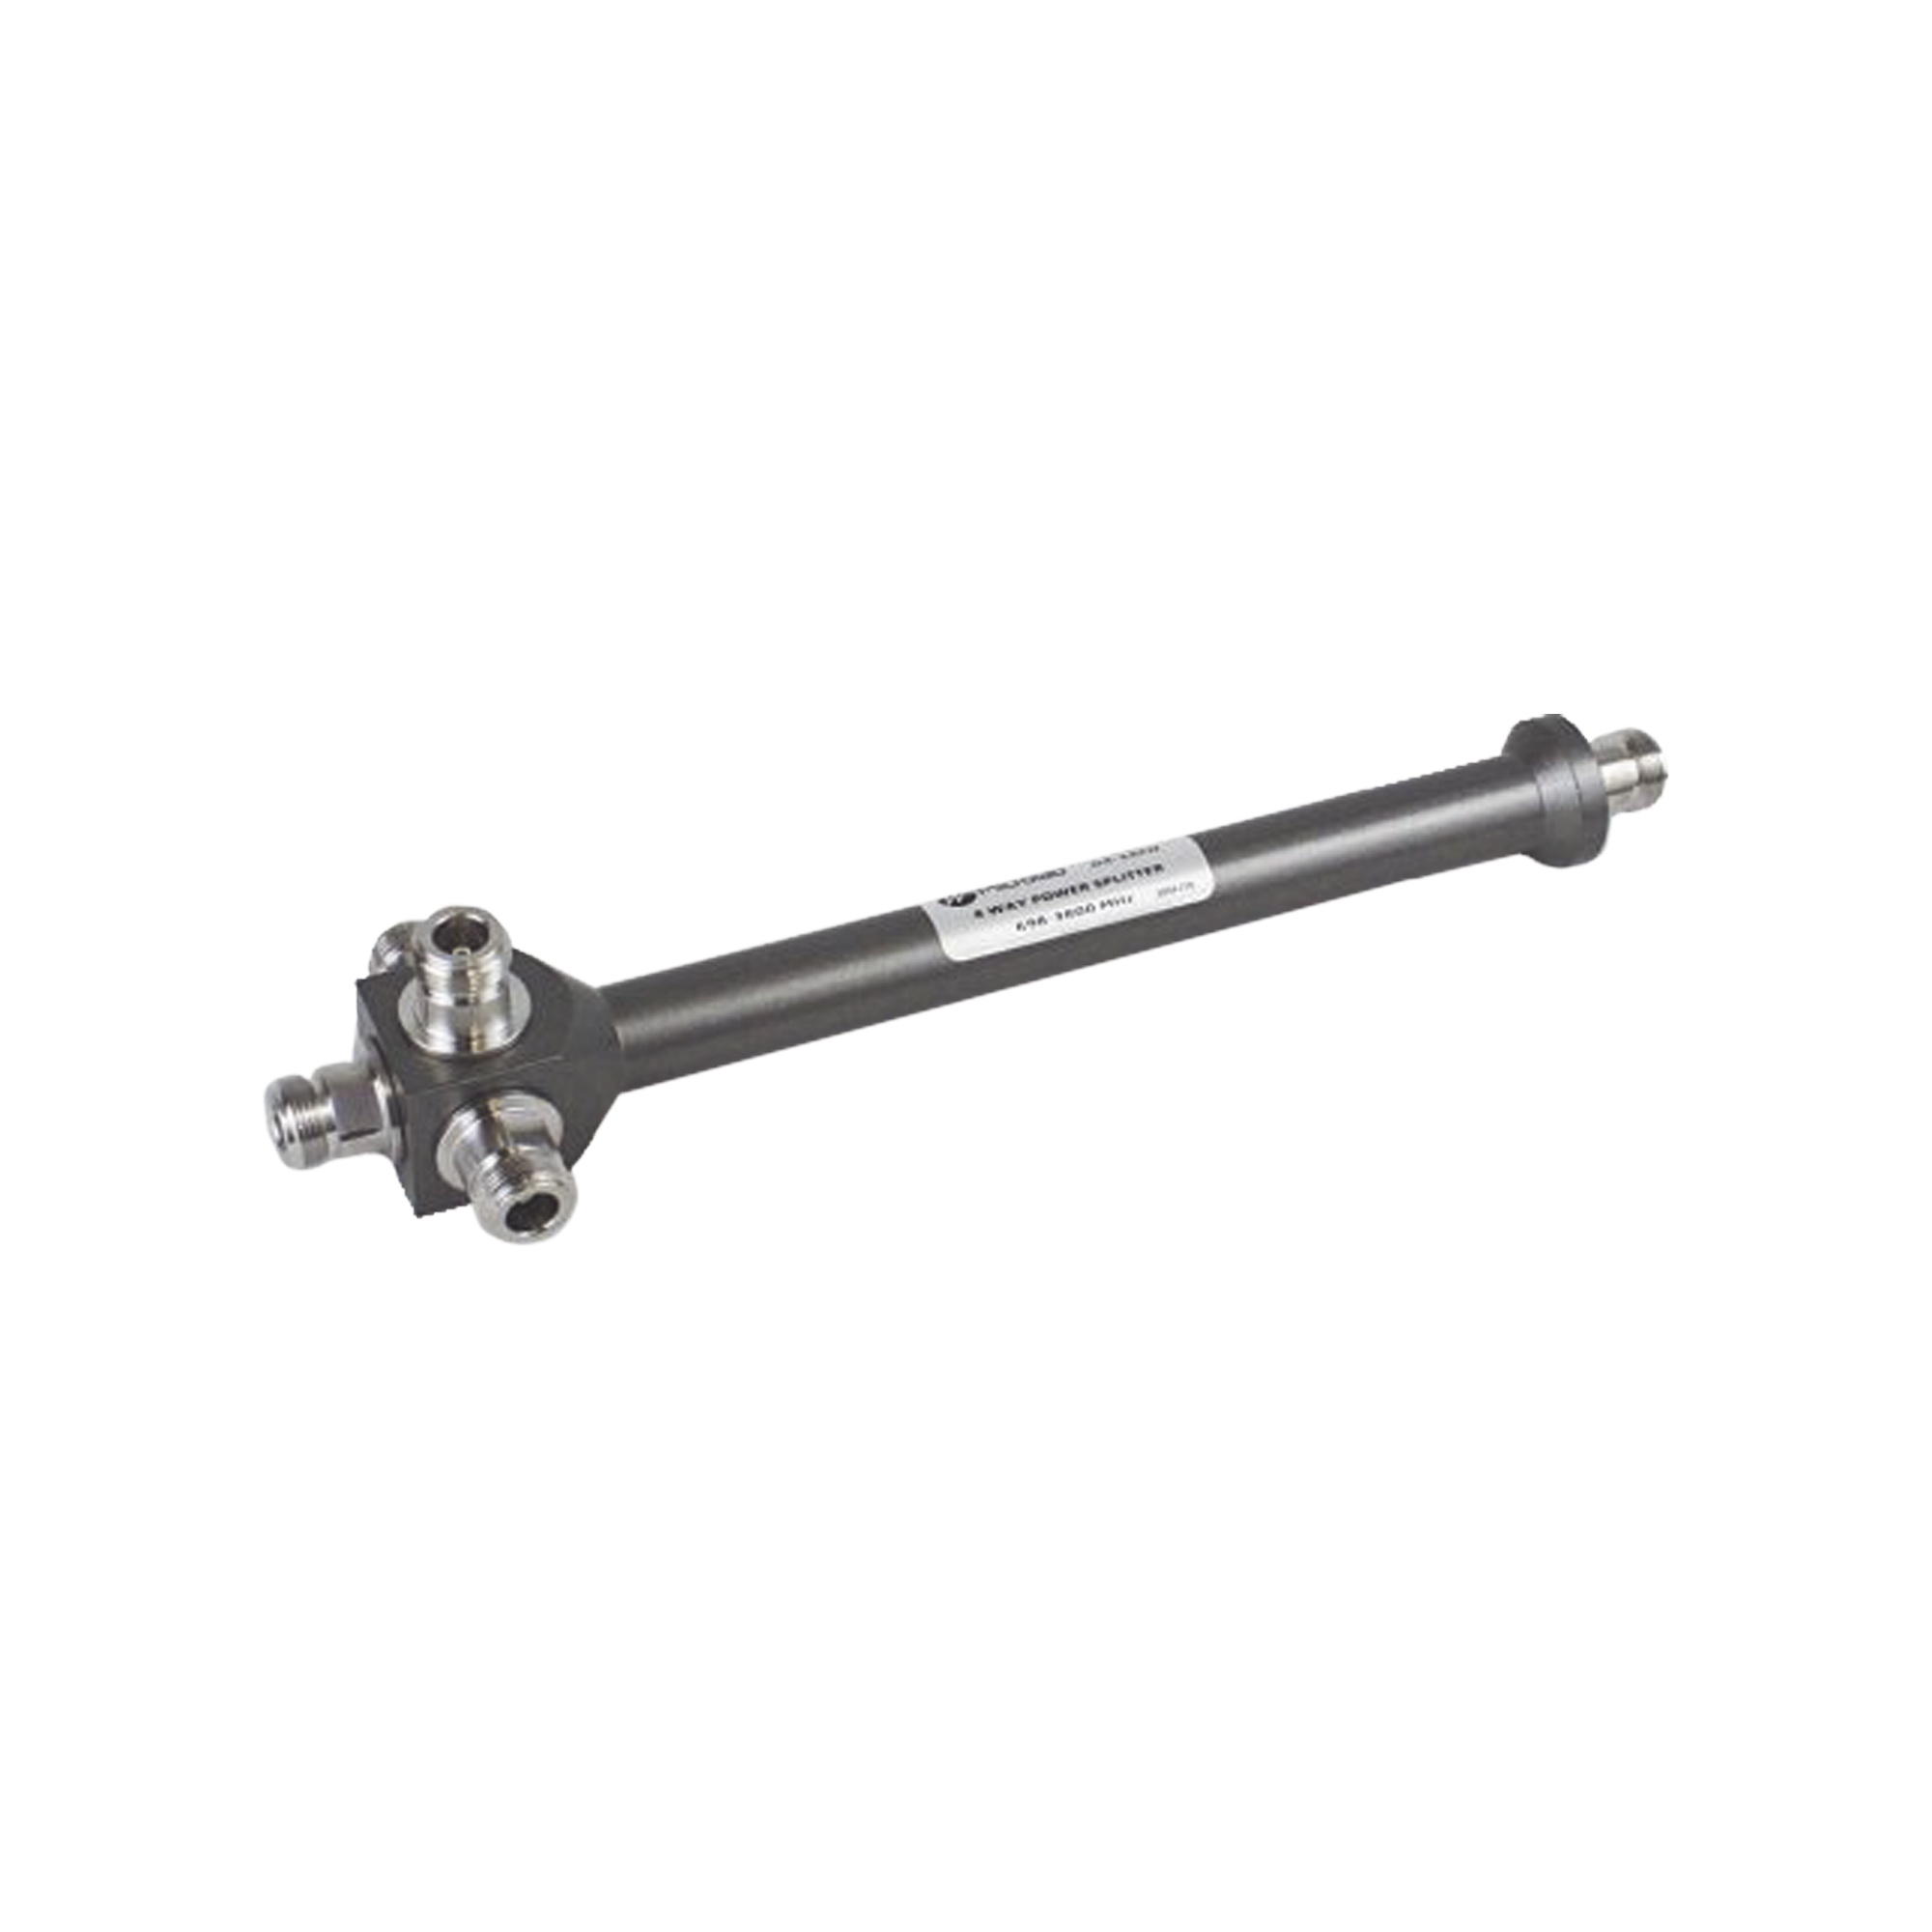
DIVISOR REACTIVO DE 4 VIAS 694-3800MHz 500W -161dBc TIPO N IP67
DIVISOR REACTIVO DE 4 VIAS 694-3800MHZ 500W -161DBC TIPO N IP67 Descripción La serie Microlab modelo Dx-16 de divisores de potencia de 2, 3 y 4 vías ha sido diseñada para dividir uniformemente señales celulares y WiMAX de alta potencia con reflejos o pérdidas mínimas. Todas las juntas están selladas contra la humedad para cumplir con el IP67. La forma mecánica permite una fácil fijación a la pared mediante los clips suministrados. El amplio rango de frecuencias permite su uso con antenas multibanda y sistemas de cable con fugas. Con pocas uniones de soldadura y un dieléctrico de aire, la pérdida se ha minimizado y se ha mejorado la confiabilidad. Las unidades están disponibles con conectores N o de 7-16 mm. Características PCS de frecuencia de banda múltiple, UMTS, WiMAX, WiFi Hasta 500 W de potencia media Pérdida mínima de inserción de RF Alta confiabilidad, IP67 PIM bajo especificado RoHS Diseño de bajo costo Especificaciones Frecuencia: 694 – 3800 MHz De varias maneras: 4 Pérdida dividida: 6dB Poder: 300W VSWR: <1,30:1 PIM: <-161 dBc (-118 dBm) Prueba con 2 tonos a +43 dBm Conectores: Tipo N Protección de ingreso: IP64 Peso: 0,63 libras (280 g)
Brand: MICROLAB
Category: Electronics > Electronics Accessories > Signal Jammers